Hercinia

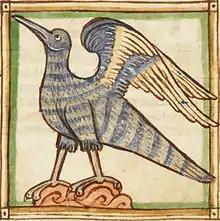
Illumination of 13th century manuscript

Hercinia is a legendary bird with glowing feathers that inhabited the Hercynian Forest of ancient Germany.